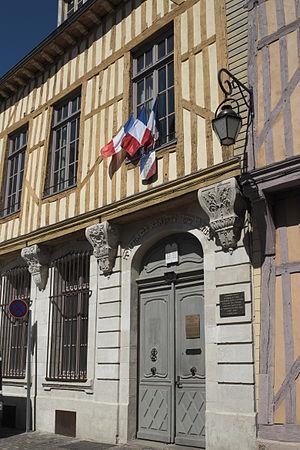
Rabbi Chlomo ben Itzhak HaTzarfati, plus connu sous les noms de Rachi, Rabbi Salomon et Salomon de Troyes, est un rabbin, exégète, talmudiste, poète, légiste et décisionnaire français.
La synagogue Rachi est un lieu de culte juif situé 5, rue Brunneval à Troyes. Elle tient son nom du rabbin et exégète biblique Rachi, né et mort dans à Troyes. Les offices sont célébrés selon le courant orthodoxe et le rite séfarade. La synagogue est membre du Consistoire central israélite de France. Elle comporte un musée, la Maison Rachi, un centre culturel, une bibliothèque et un institut universitaire.